Charlie Buscaglia

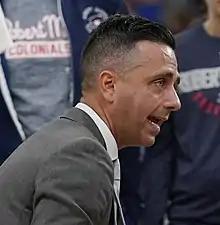
Buscaglia in 2019

Charlie Buscaglia (born November 26, 1979) is an American college basketball coach and the former head coach of the Robert Morris Colonials women's basketball program. Before he succeeded his father, Sal, as head coach following the 2015–16 season, Buscaglia spent 13 years on the Colonials' coaching staff and previously assisted at his alma mater, Manhattan College.